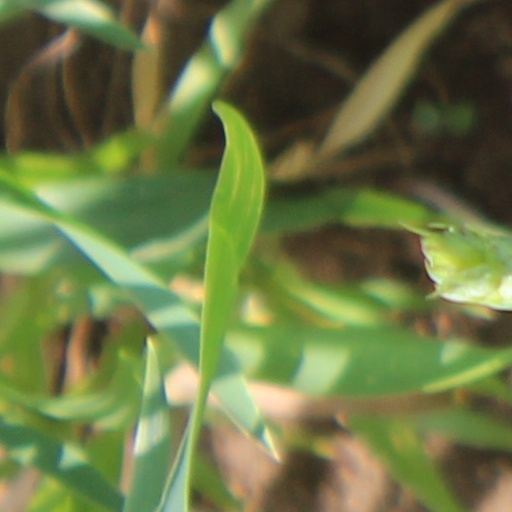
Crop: wheat